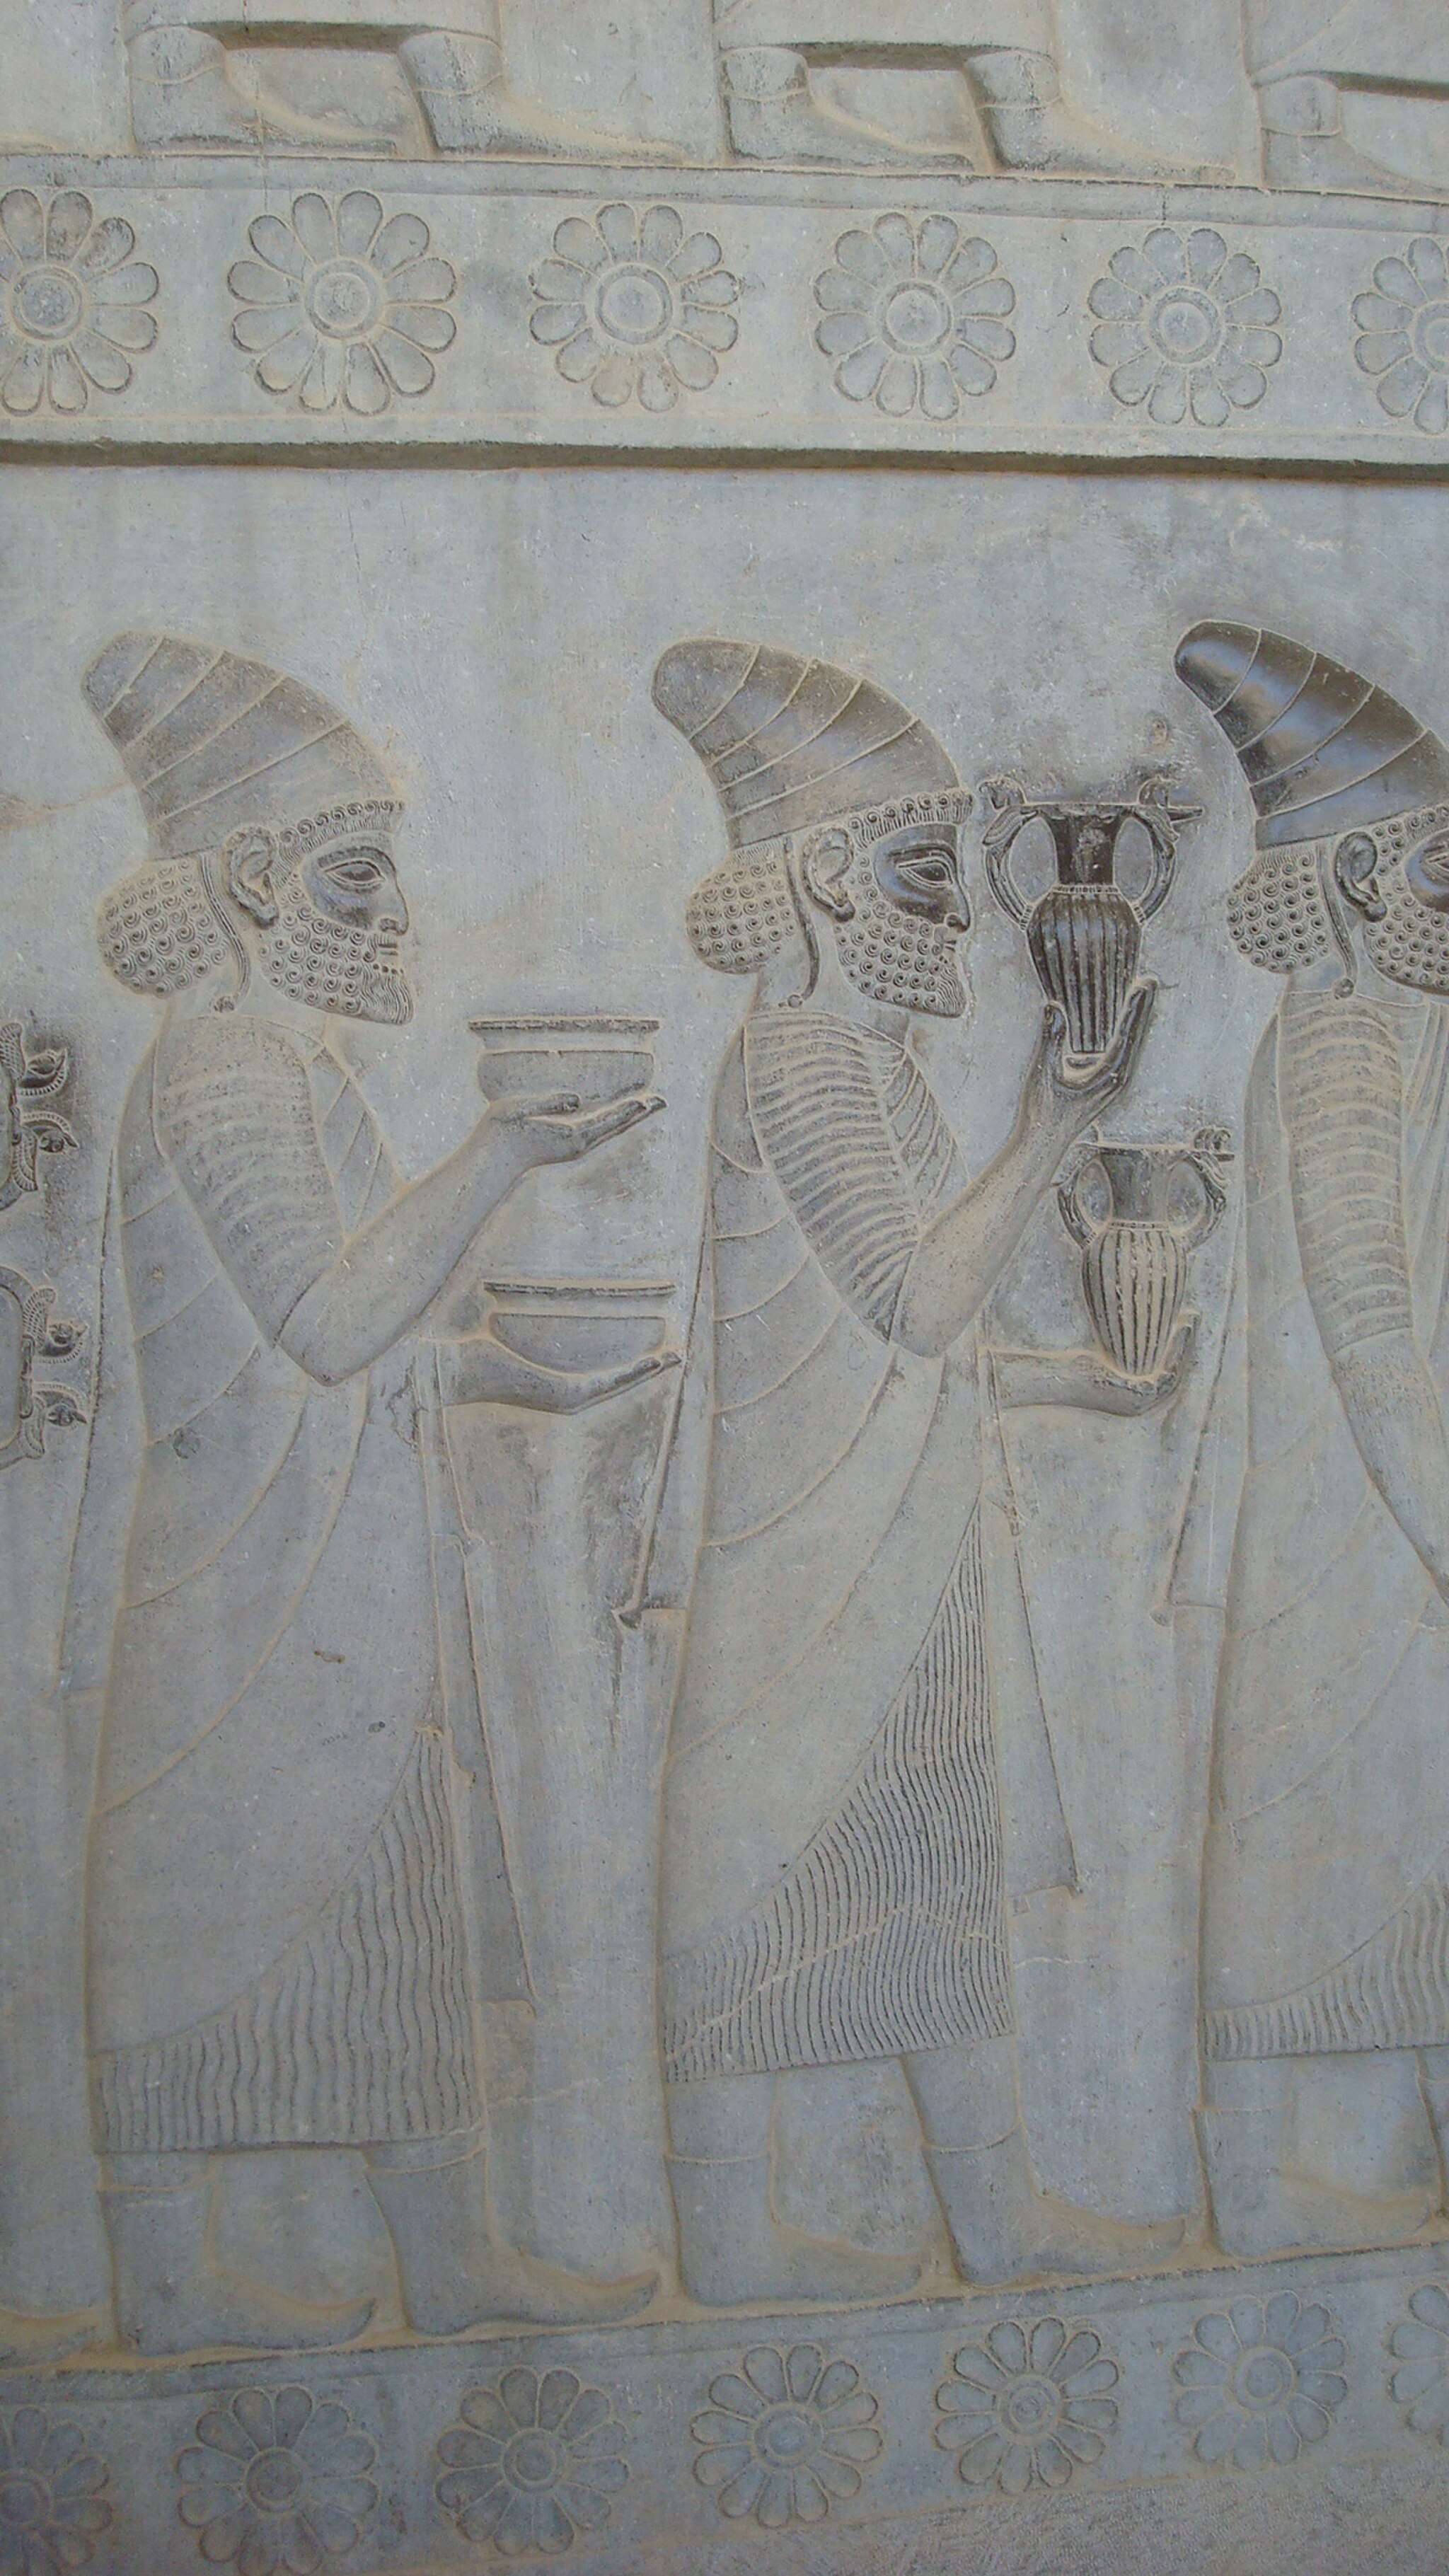
Title: Persepolis18
Description: persepolis
Categories: GFDL, Taken with Sony DSC-W90, License migration redundant, Self-published work, Files with coordinates missing SDC location of creation, 2010 in Persepolis, Lydian delegation, Apadana